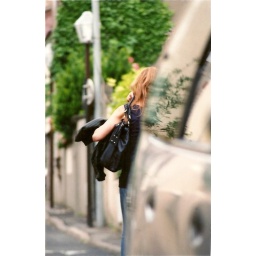
the girl in the street